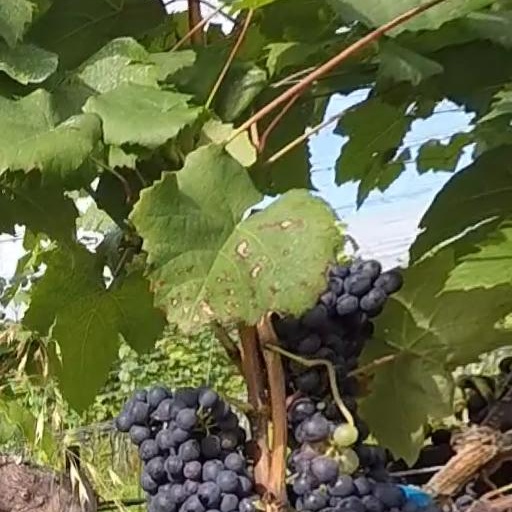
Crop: grape